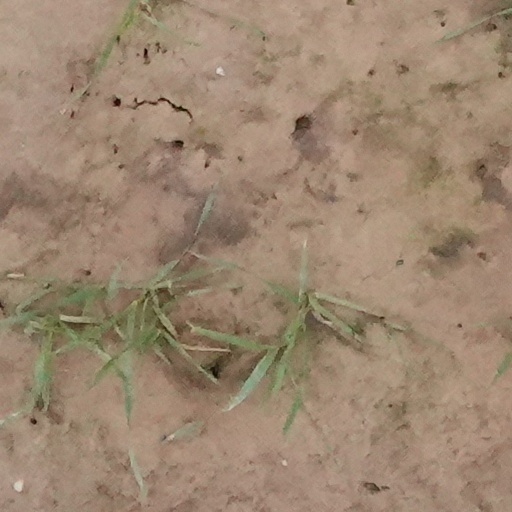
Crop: wheat